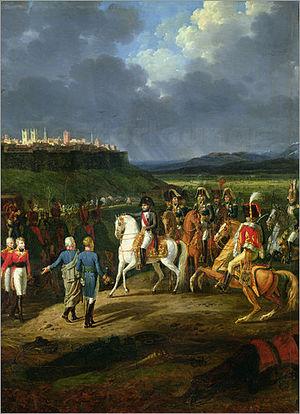
La campagne de Napoléon Iᵉʳ en Espagne se déroula dans le cadre de la guerre d'indépendance espagnole. À la suite des graves échecs subis par l'armée française durant l'année 1808, Napoléon décida d'intervenir personnellement avec une partie de la Grande Armée venue d'Allemagne. Après avoir concentré ses troupes, il entama à partir du 5 novembre 1808 une série de manœuvres habiles qui s'acheva, malgré les difficultés d'exécution et certaines erreurs commises par ses lieutenants, par la dislocation des forces espagnoles et la déroute de leur corps principal. L'Empereur exploita son succès et occupa rapidement Madrid, rétablissant la domination française sur les régions centrale et septentrionale de la péninsule Ibérique.